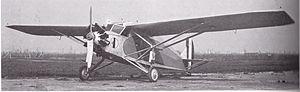
Le Caproni Ca.97 était un avion de ligne civil italien conçu et construit par la société Caproni. Cet avion a aussi été utilisé par l'aviation militaire italienne en version bi- et trimoteur.